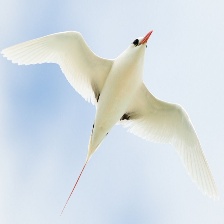
Species: RED BILLED TROPICBIRD
Scientific name: PHAETHON AETHEREU